Nurit Yarden

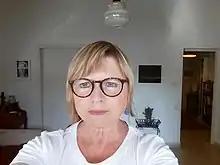

Nurit Yarden (born 1959) is an Israeli art photographer, who lives and works in Tel Aviv. She won the Israel Ministry of Culture Prize for the Encouragement of Visual Arts in 2002.